UFC Undisputed 3

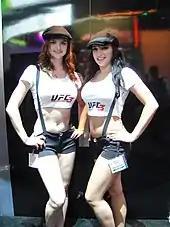
Promotion at E3 2011

The game received "generally favourable reviews" on both platforms according to the review aggregation website Metacritic. In Japan, "Famitsu" gave it a score of all four nines for a total of 36 out of 40.